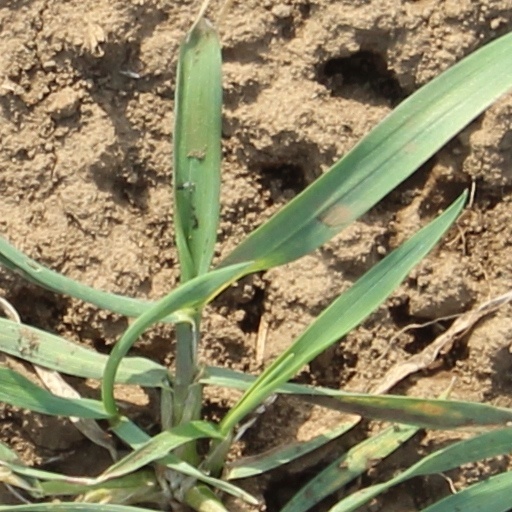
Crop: wheat